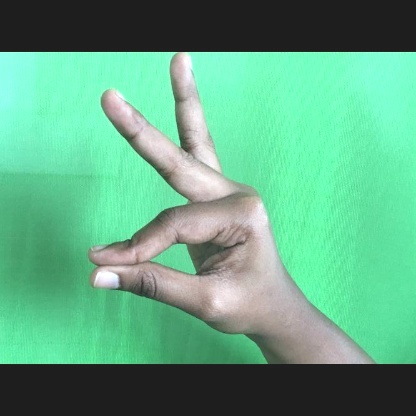
Mudra: Hamsasyam